Ràdio Web MACBA

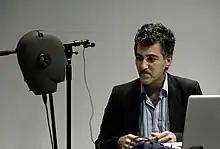
Mark Gergis during an interview at Ràdio Web MACBA

Ràdio Web MACBA, also known as RWM, is an online radio with a podcast subscription service, which explores contemporary thought, experimental music, radiophonic art, and sound art. It is a MACBA project. RWM is a tool that serves to document the continuous present of the Museum, including interviews with many of the prominent figures that pass through the Centre, who have so far included Michel Feher, Mark Fisher, Franco Berardi, Ann Demeester, Judith Butler, Rick Prelinger, Suely Rolnik, Philippe Méaille, Michael Baldwin, Mel Ramsden, Allan Sekula, Seth Siegelaub, Kenneth Goldsmith, Ramon Amaro, Naeem Mohaiemen Fareed Armaly, Stuart Bailey, Will Holder, Xavier LeRoy, Edwin van der Heide, Isaac Julien, Antoni Muntadas, Peter Zinovieff, Bernard Stiegler, Griselda Pollock, Martha Rosler, Laura Mulvey, Silvia Federici, Oyeronke Oyewumi, Irit Rogoff, Yvonne Rainer, La Ribot, Isaac Julien, Lizzie Borden, Luke Fowler, Charles Bernstein, Kenneth Goldsmith, James Pritchett, Anri Sala, Eyal Weizman, Terike Haapoja, Martha Rosler, Natascha Sadr Haghighian, Élisabeth Lebovici, Vicki Bennett, Griselda Pollock, Cornelia Sollfrank, Chandra Wickramasinghe, John Oswald or Guy Schraenen among others.